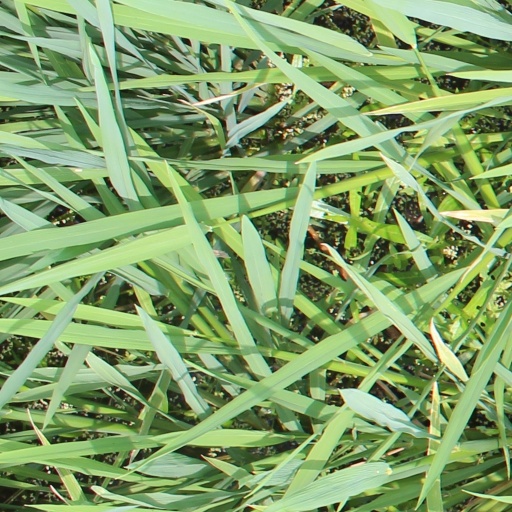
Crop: rice